Postage stamps and postal history of Guernsey

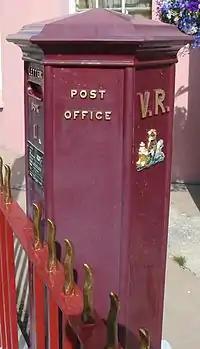
This VR box in Guernsey is the oldest box in use in the British Isles.

In the 1950s Guernsey used British regional stamps marked specifically for use in Guernsey but valid for postage throughout the United Kingdom.